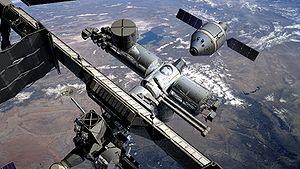
Le programme Constellation est un programme d'exploration spatiale de la NASA annulé en 2010, dont le principal objectif est l'envoi d'astronautes sur la Lune vers 2020 pour des missions de longue durée. Ce programme concrétise la stratégie spatiale américaine à long terme définie par le président George W. Bush en janvier 2004 intitulé Vision for Space Exploration visant à relancer l'exploration du Système solaire par des missions habitées. Le programme Constellation prévoit le développement de deux nouveaux lanceurs — Ares I et Ares V — ainsi que de deux véhicules spatiaux : Orion et le module lunaire Altair.